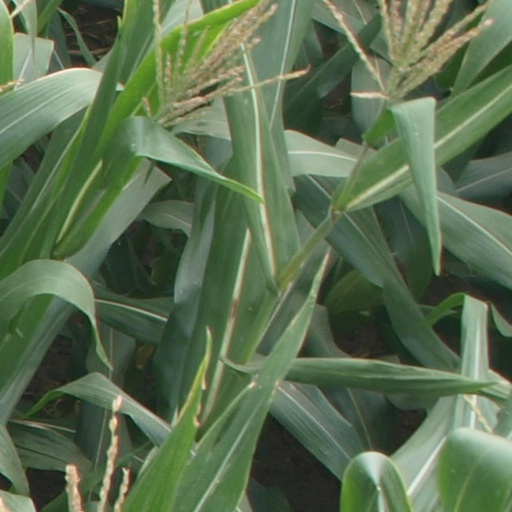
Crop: maize; corn